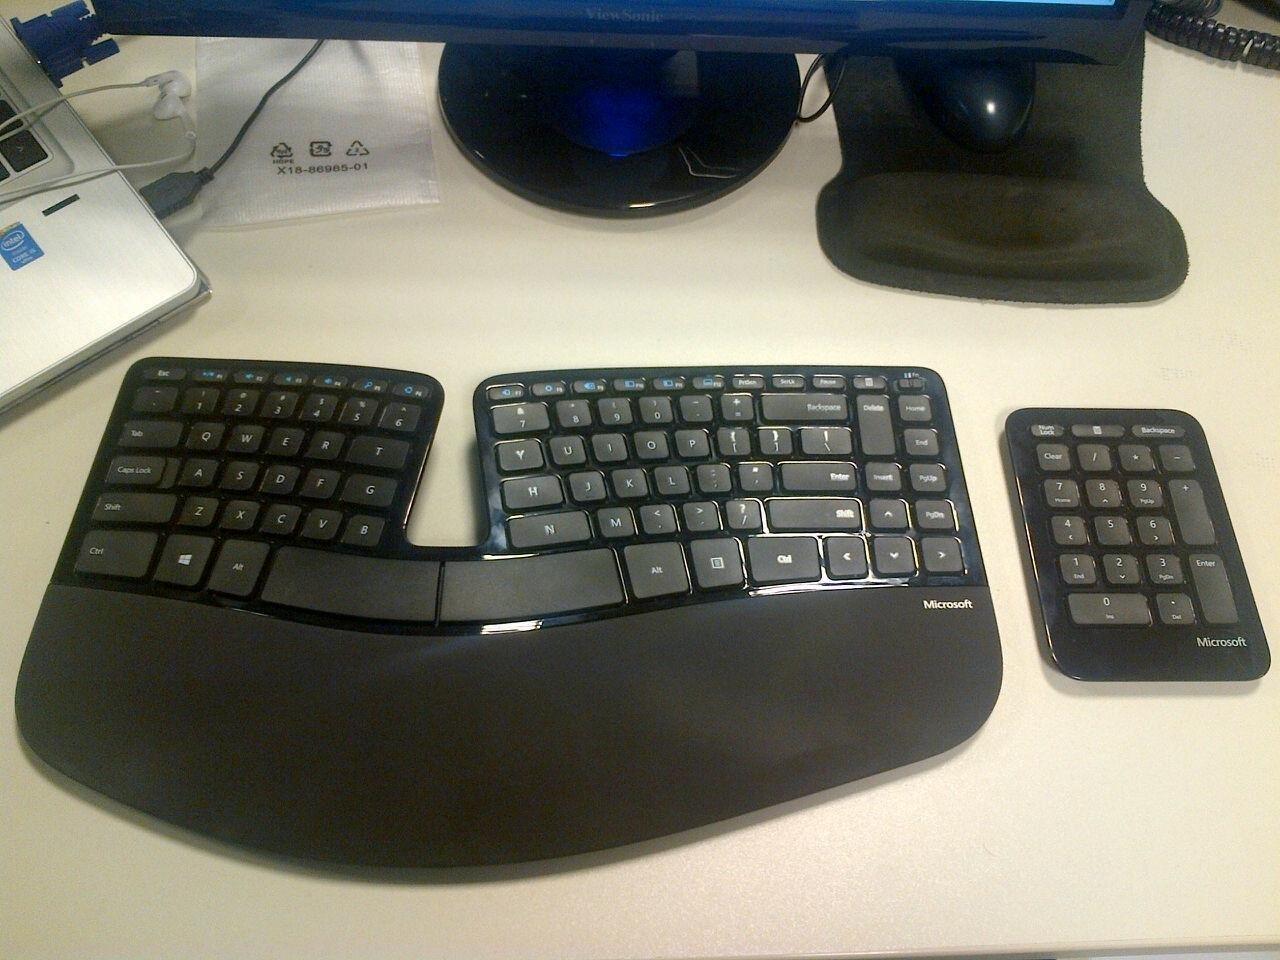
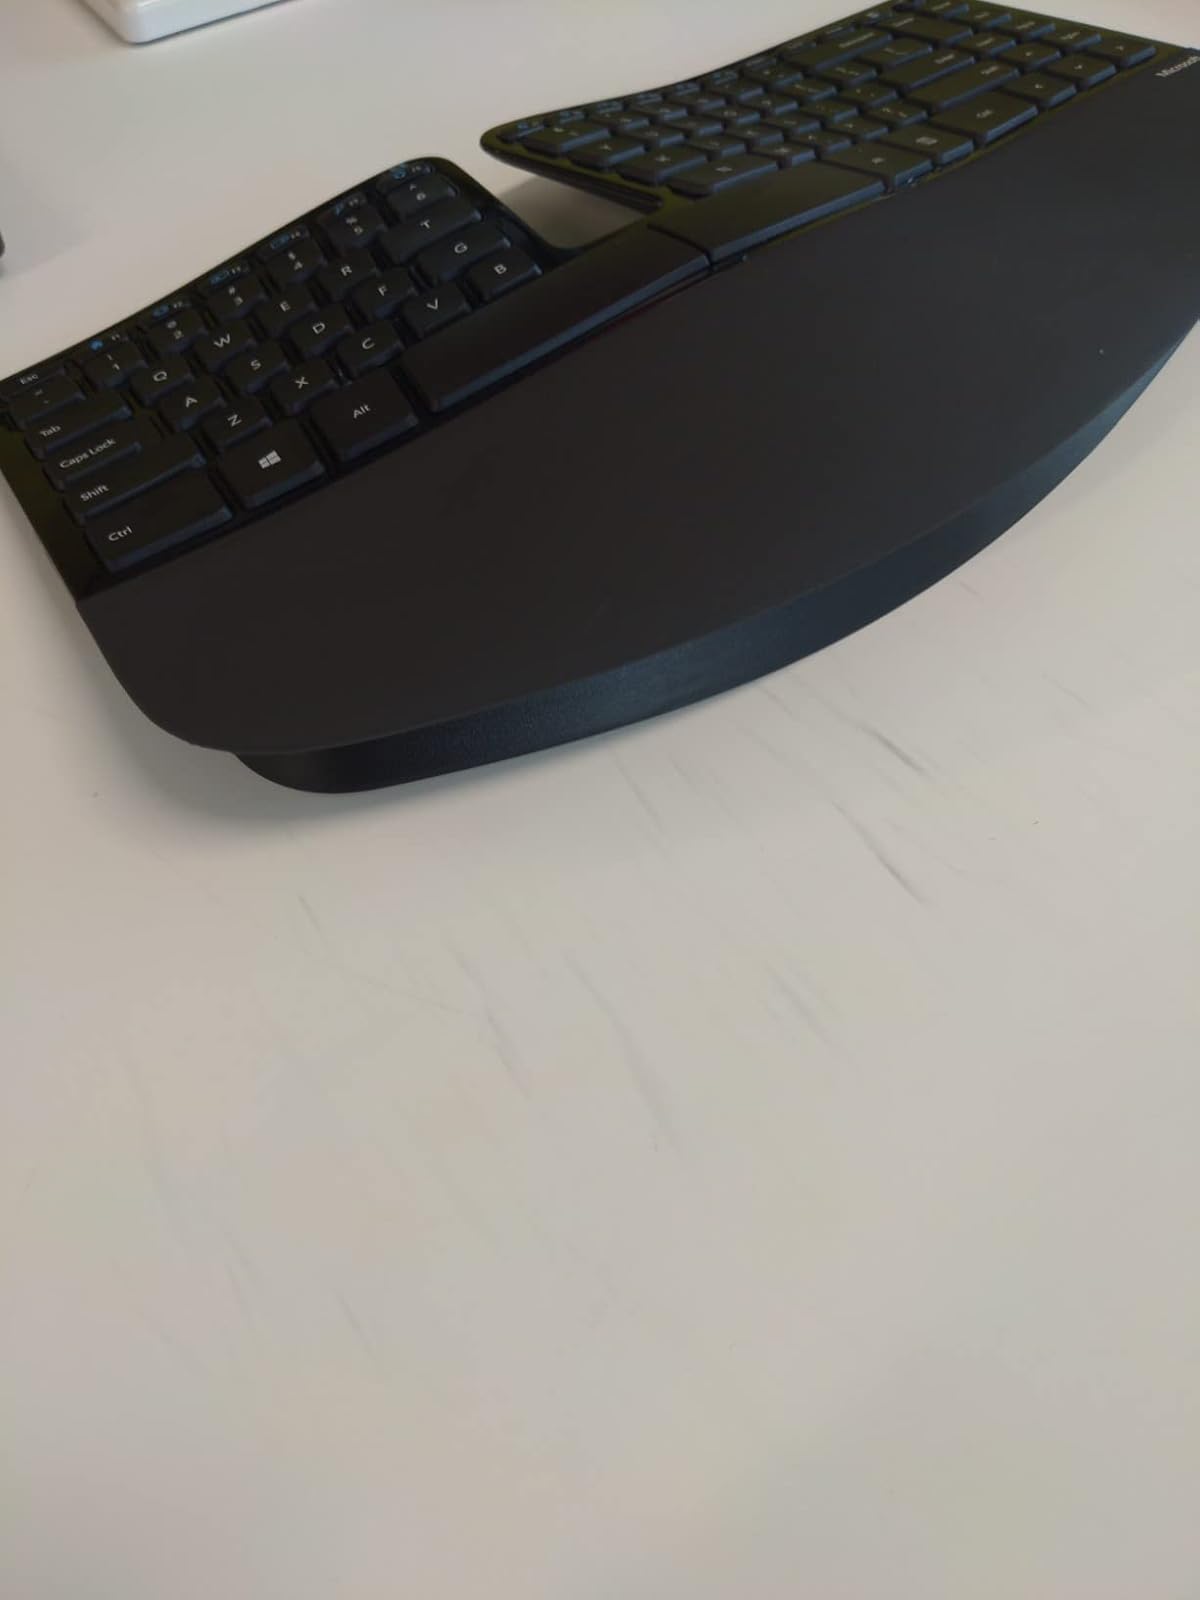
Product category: keyboard
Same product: yes